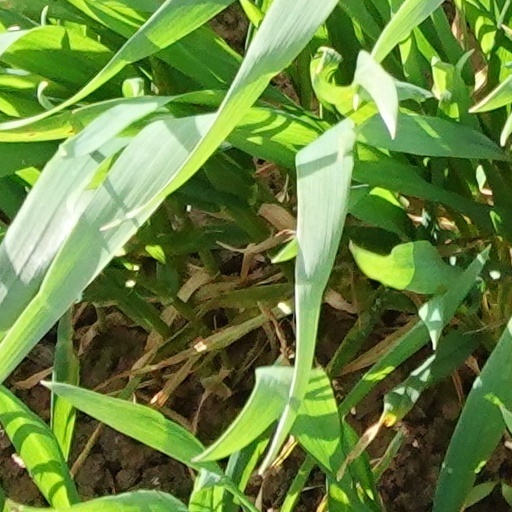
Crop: wheat